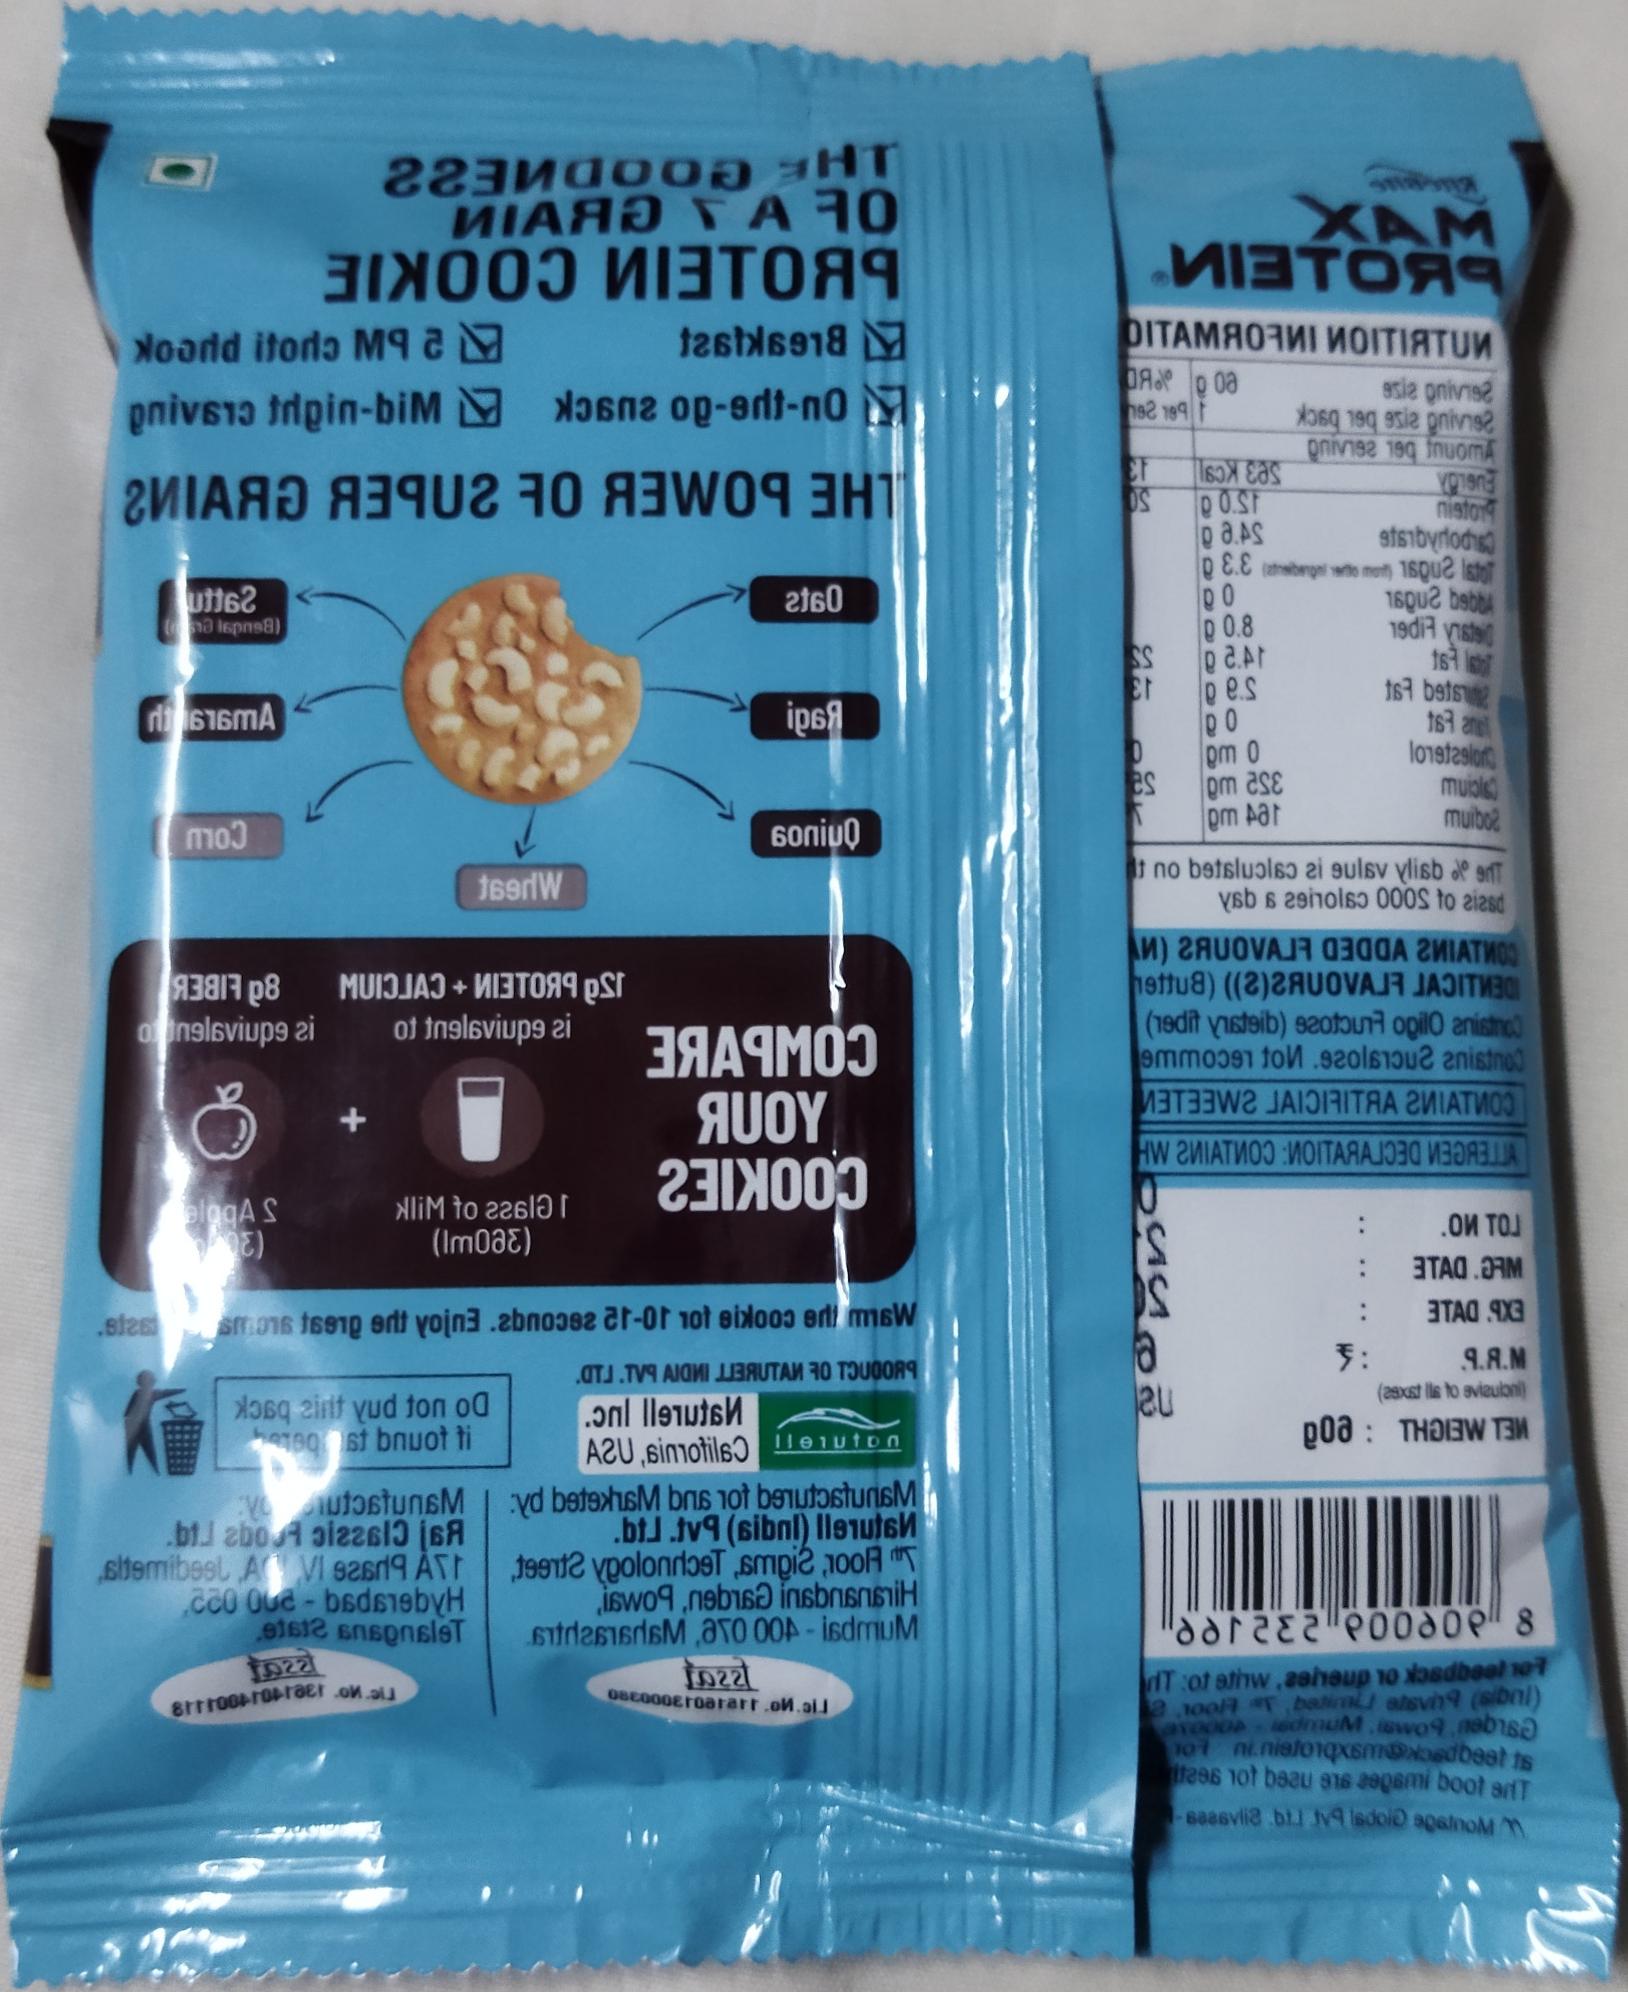
Label: plastics